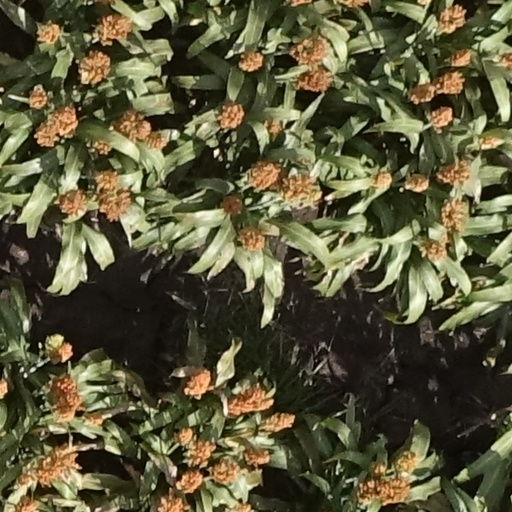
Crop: sorghum